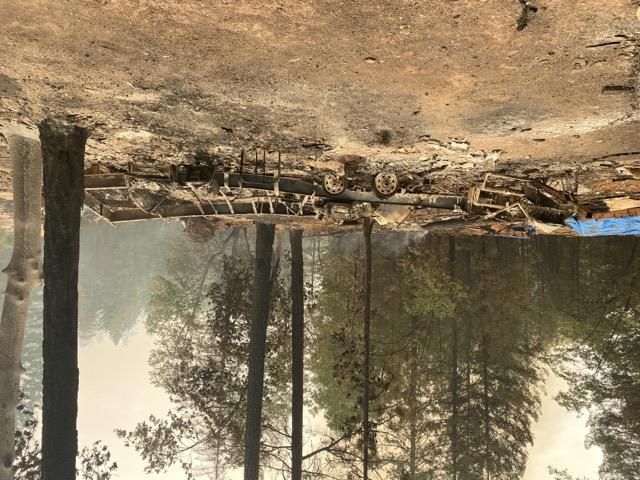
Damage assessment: destroyed